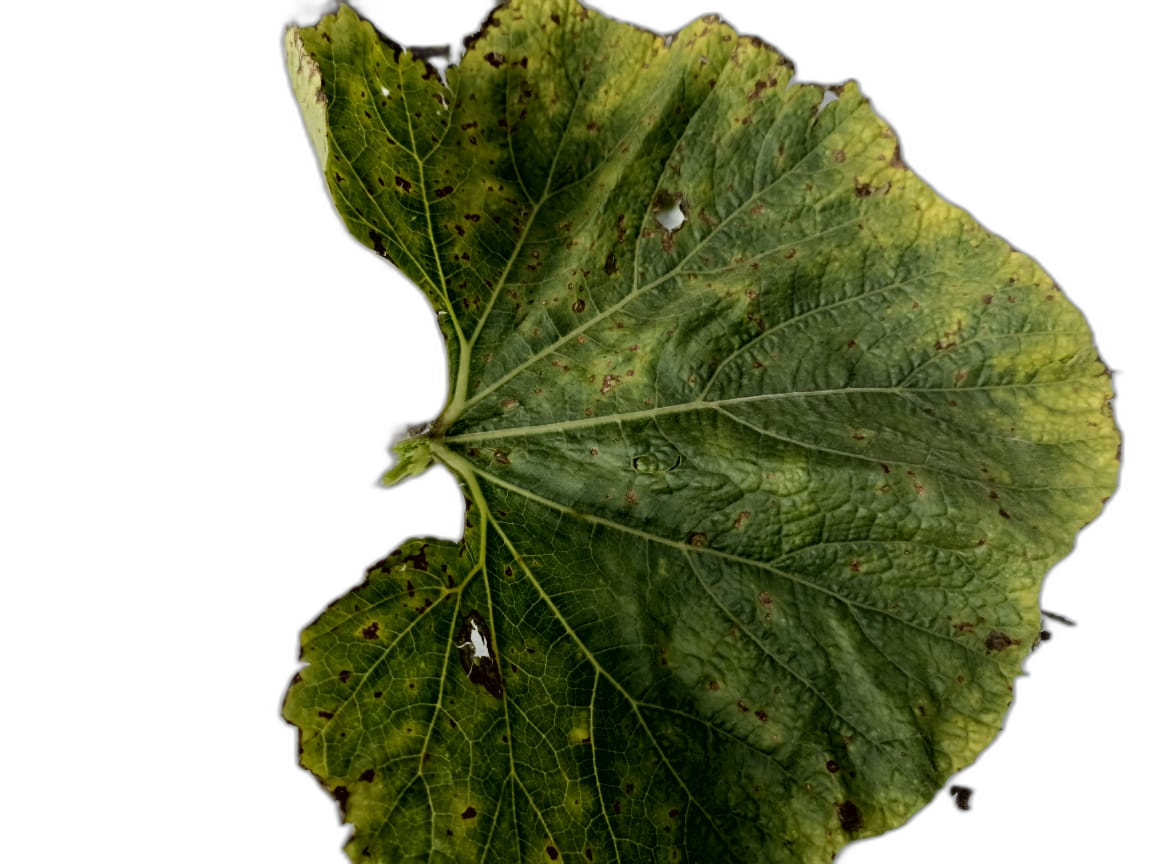
Crop: Bottle Gourd
Label: Mosaic_Virus